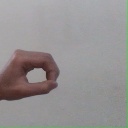
अक्षर: औ